Raft spider

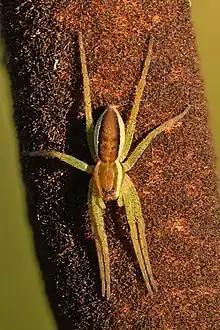
Juvenile raft spider

Raft spiders are semi-aquatic and adults inhabit freshwater wetlands, specifically wet heaths and acid swamps; although juveniles are predominantly found in terrestrial vegetation surrounding wetland areas. Adults are dark brown with a conspicuous white, cream or yellow stripe along both sides of their abdomen and thorax. Juveniles are similar in appearance but often have green translucent legs. As is common in other spiders, female raft spiders (body length: 9–22mm) are usually larger than males (body length (9-15mm). Dolomedes fimbriatus was described in chapter 5 of the book "Svenska Spindlar" by the Swedish arachnologist and entomologist Carl Alexander Clerck. It is the type species of its genus.